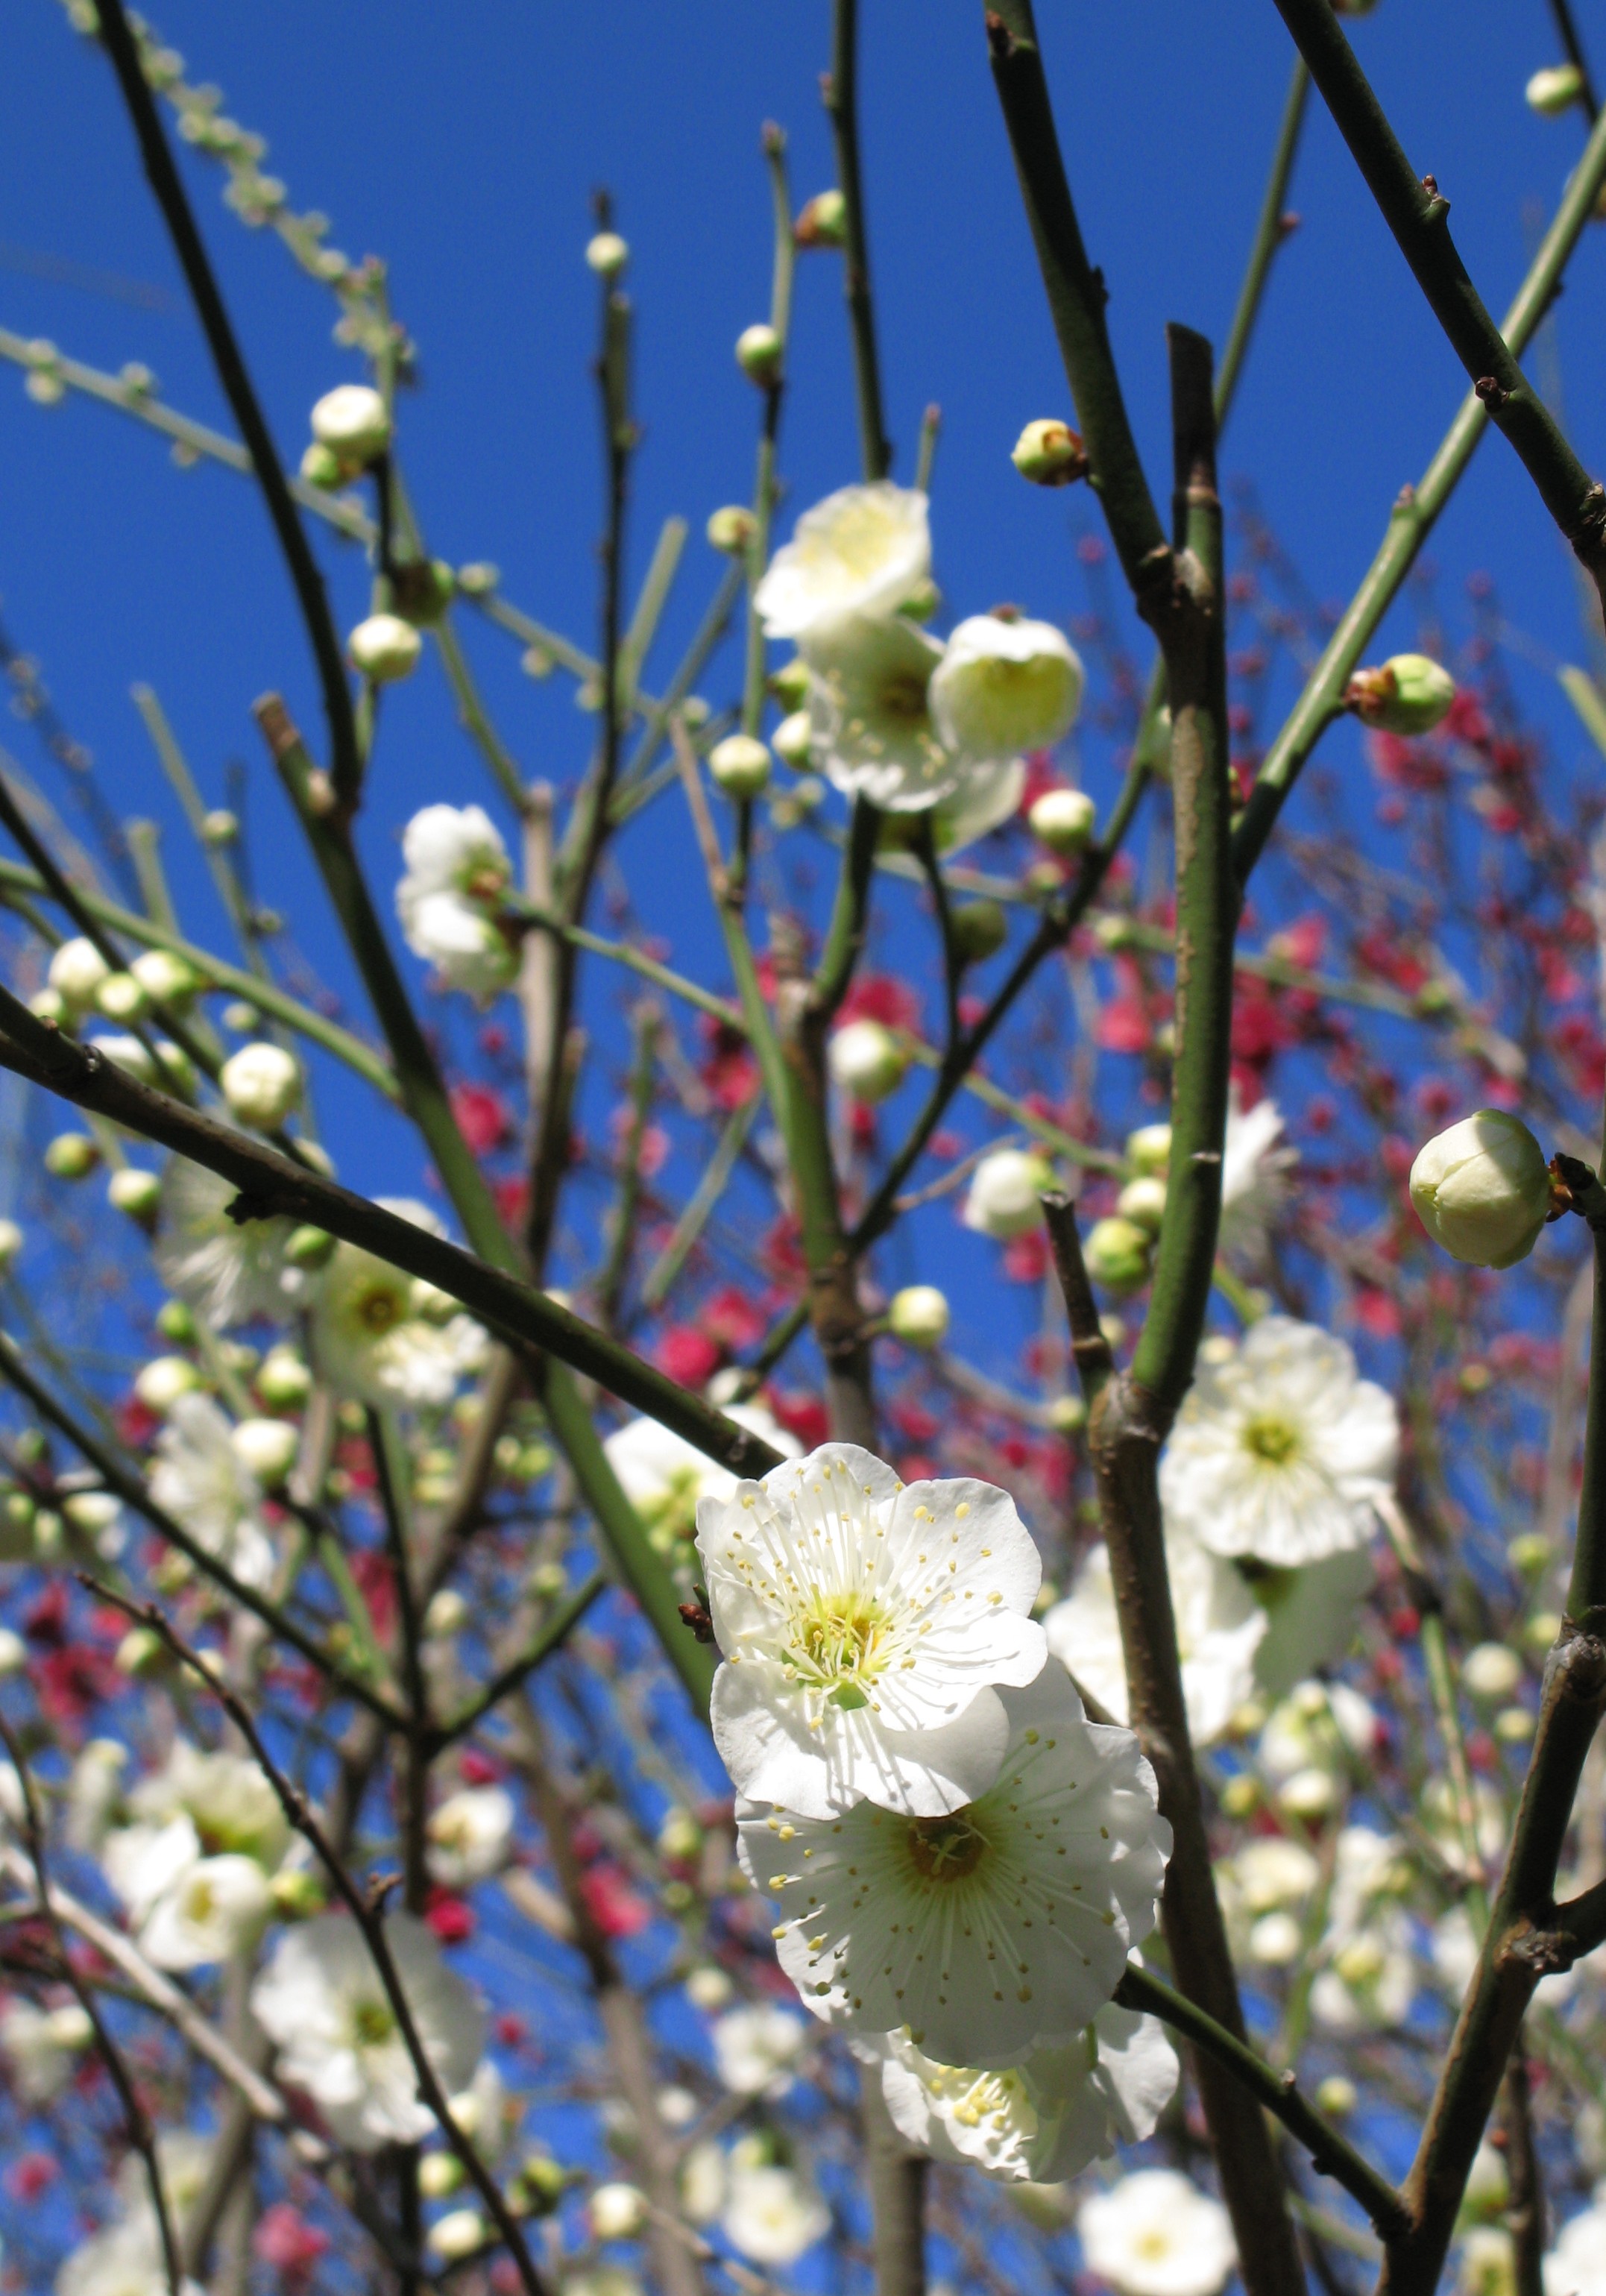
tree, nature, branch, blossom, plant, flower, food, spring, high, produce, botany, flora, shrub, hires, hi, res, powershotg7, canong7, flowering plant, land plant